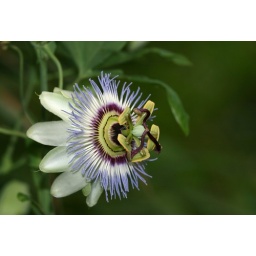
Photographed in the butterfly house at Jimmy's Farm near Ipswich, Suffolk, England.